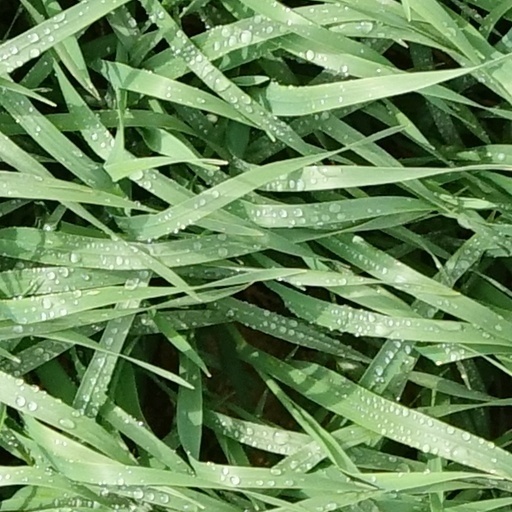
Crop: wheat